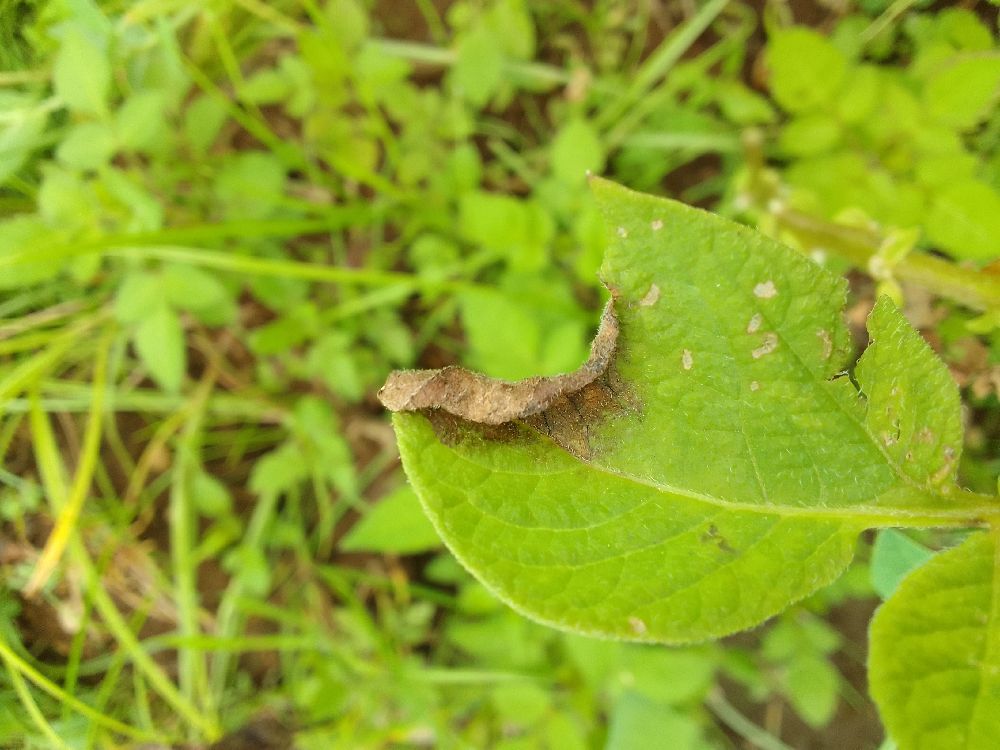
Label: Late blight